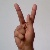
The image shows a hand gesture representing the letter 'K' in Indian Sign Language.